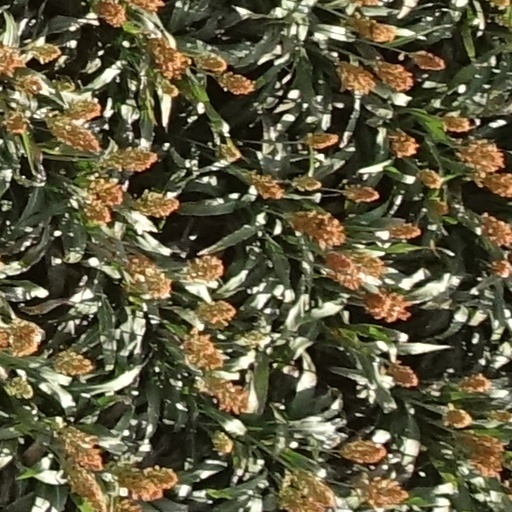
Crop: sorghum